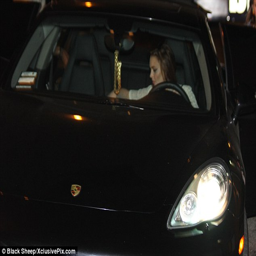
back behind the wheel : person took automobile make on her shopping trip